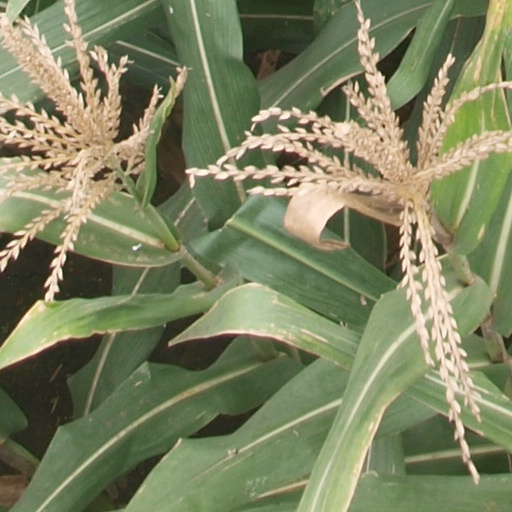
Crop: maize; corn